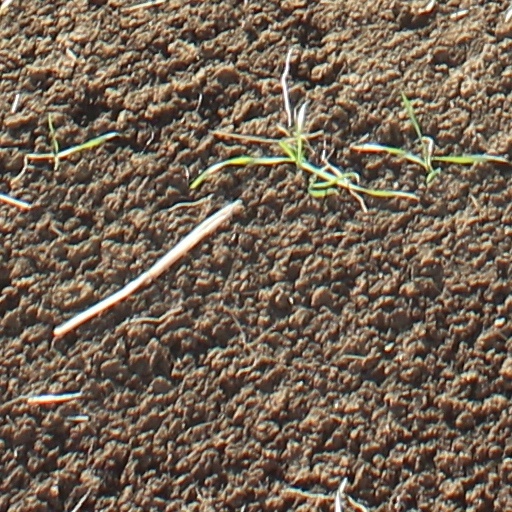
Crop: wheat